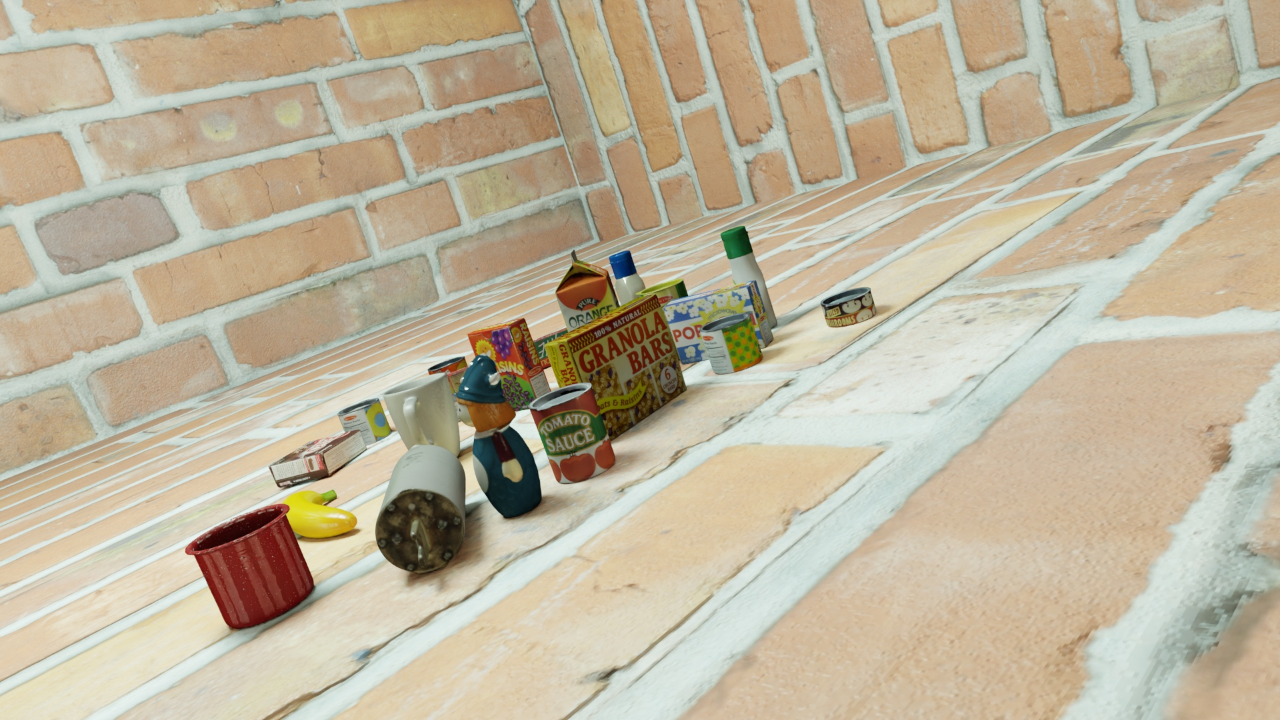
Question:
What are the five normalized (x, y) points between 0 and 1 in the image that outline the grasp plane for the box of microwave popcorn? Your answer should be as Grasp center: [], Left finger base: [], Right finger base: [], Left finger tip: [], Right finger tip: [].
Answer: Grasp center: [0.544531, 0.379167], Left finger base: [0.534375, 0.393056], Right finger base: [0.554688, 0.365278], Left finger tip: [0.542969, 0.440278], Right finger tip: [0.5625, 0.409722]